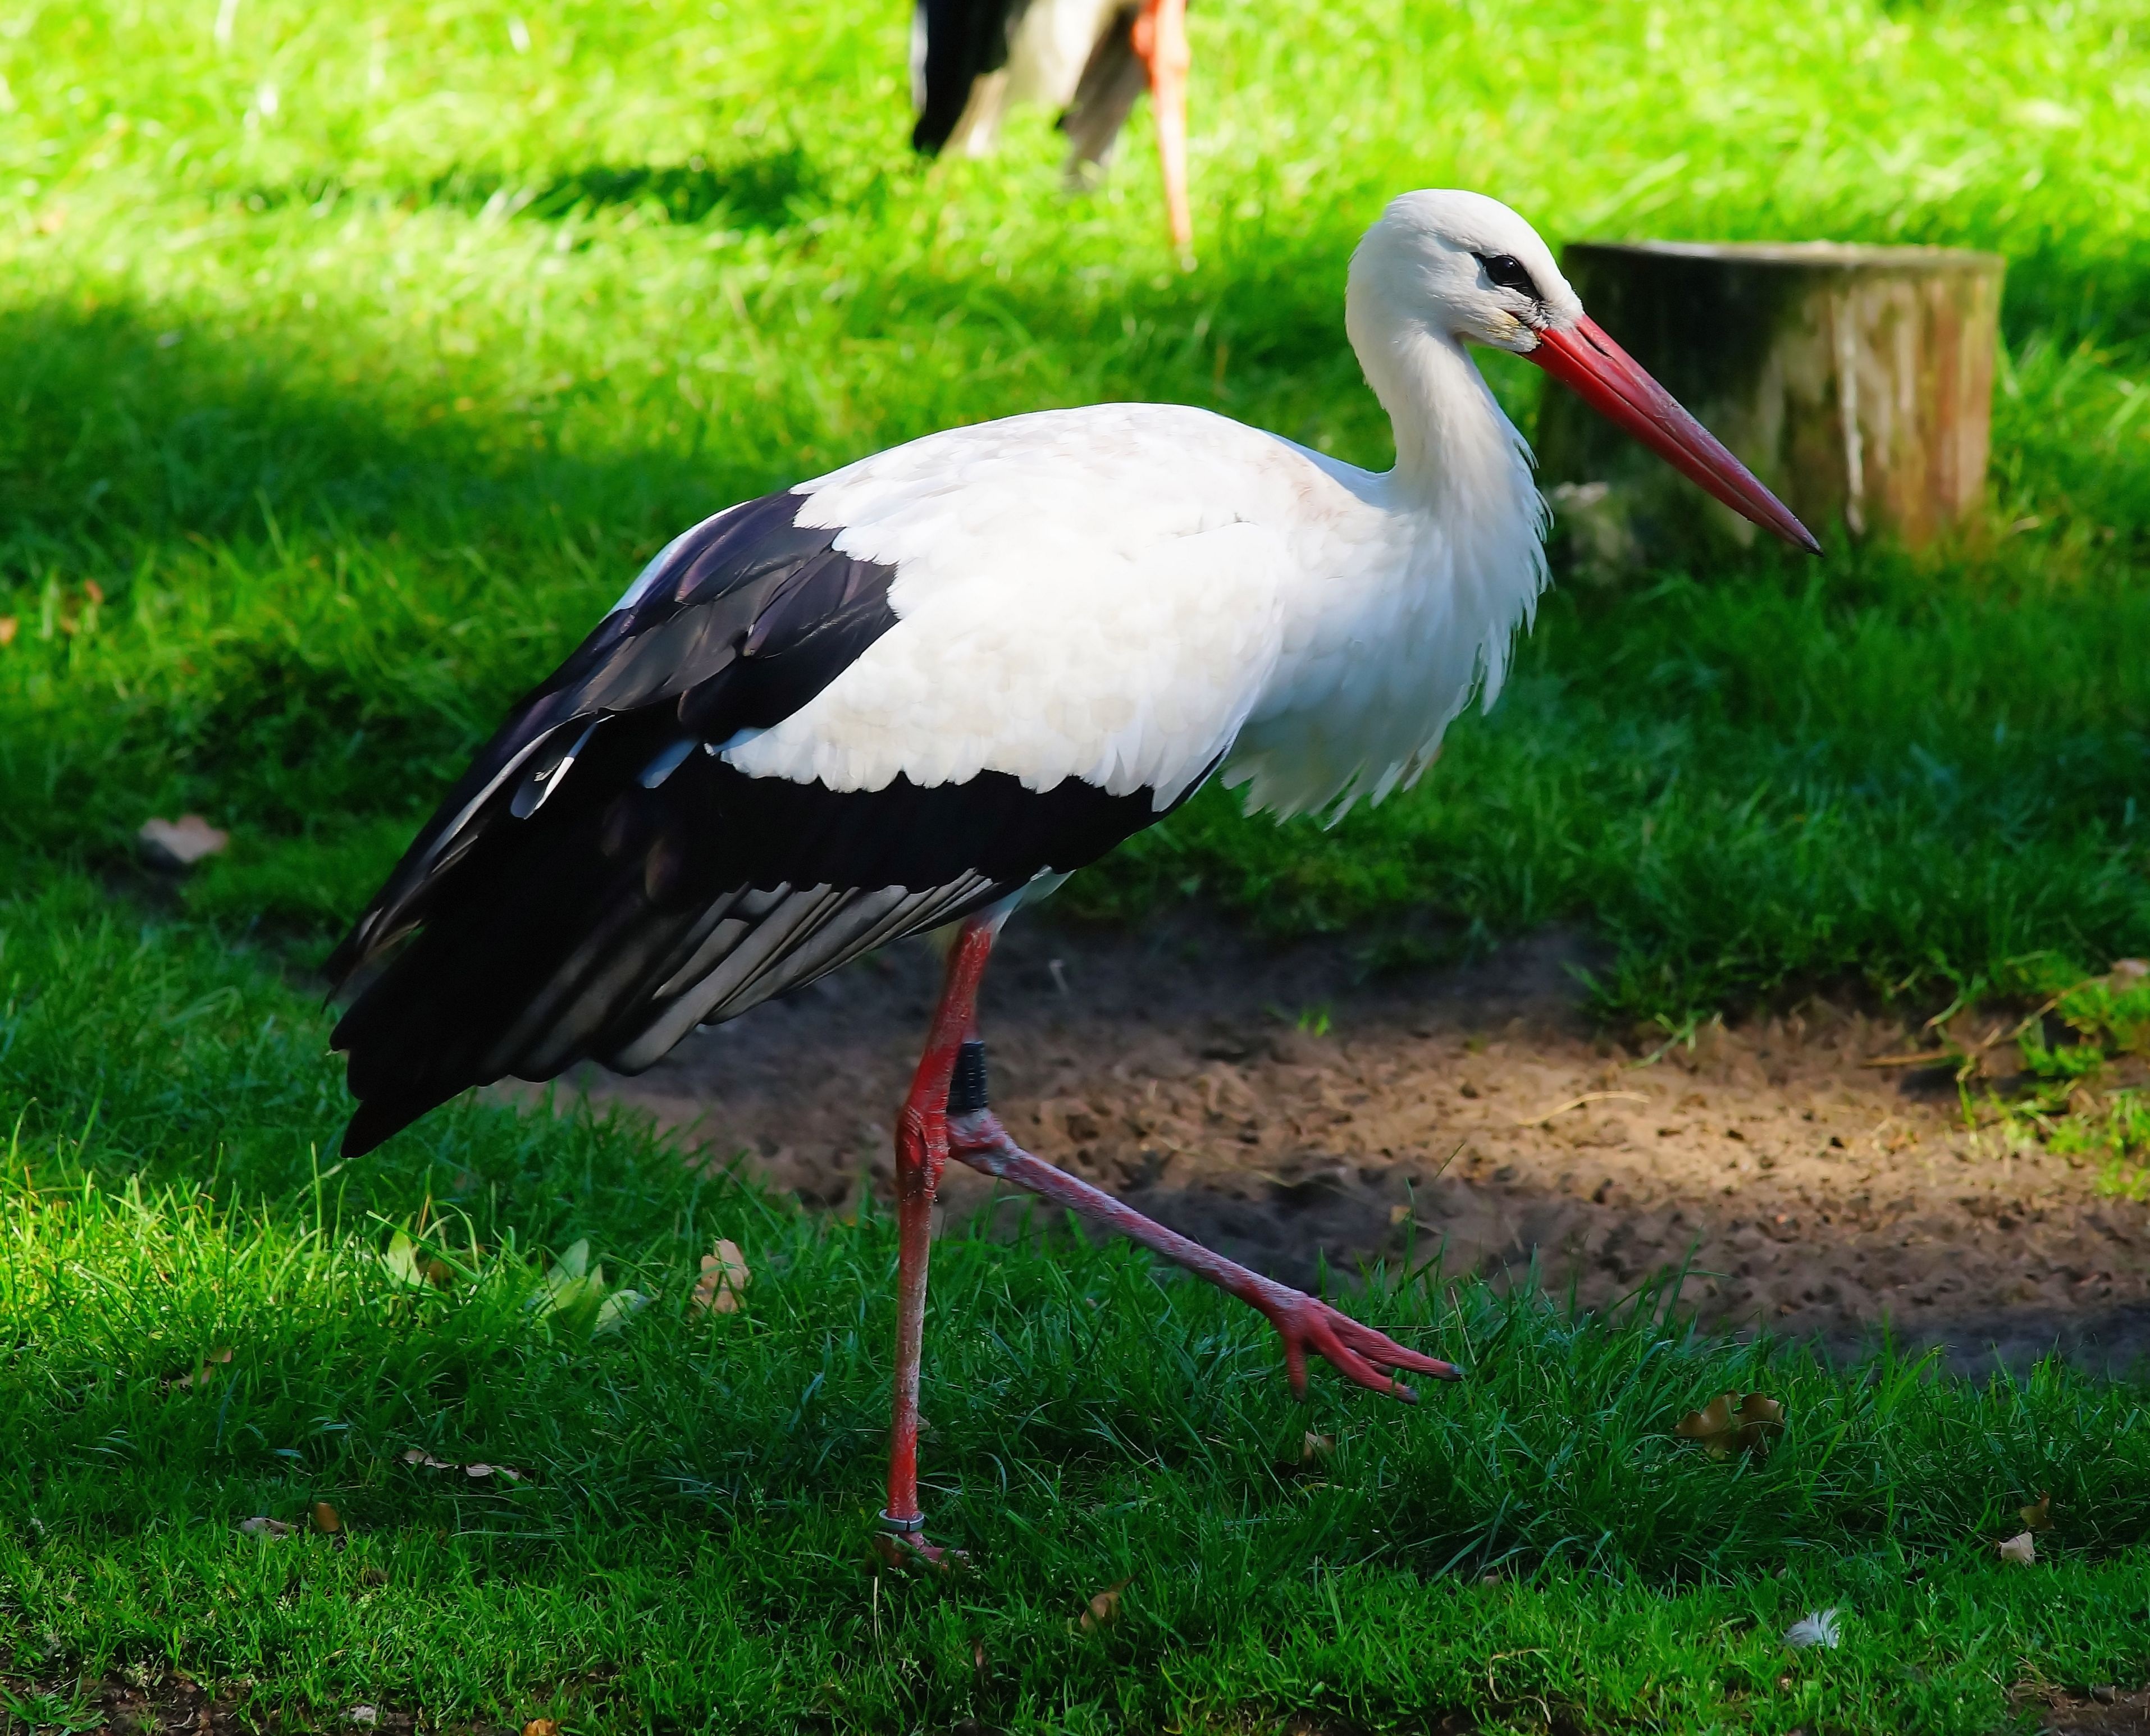
nature, bird, wing, animal, summer, wildlife, beak, feather, fauna, stork, plumage, stalk, vertebrate, bill, eastern, ibis, animal portrait, white stork, rattle stork, adebar, ciconiiformes, marabou stork